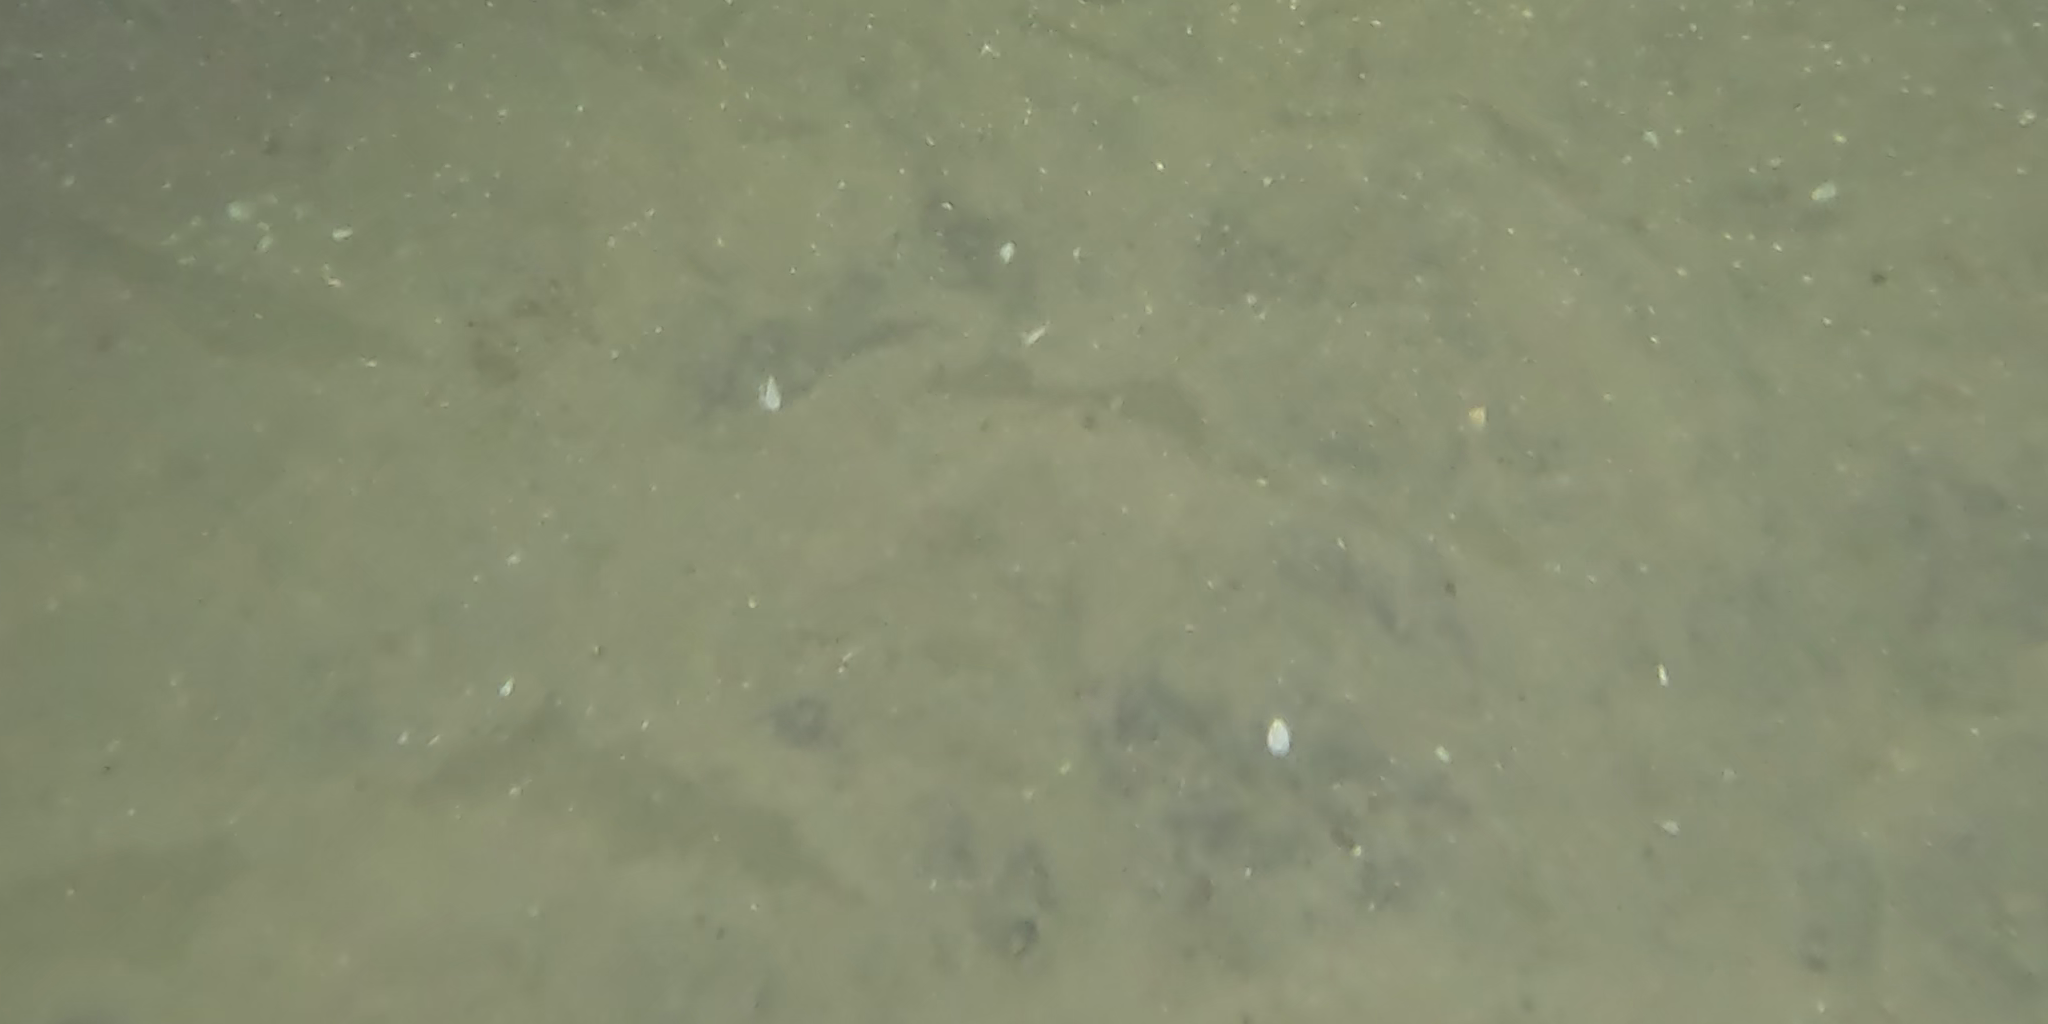
Seabed habitat: sand